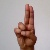
The image shows a hand gesture representing the letter 'U' in Indian Sign Language.